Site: brandenburg
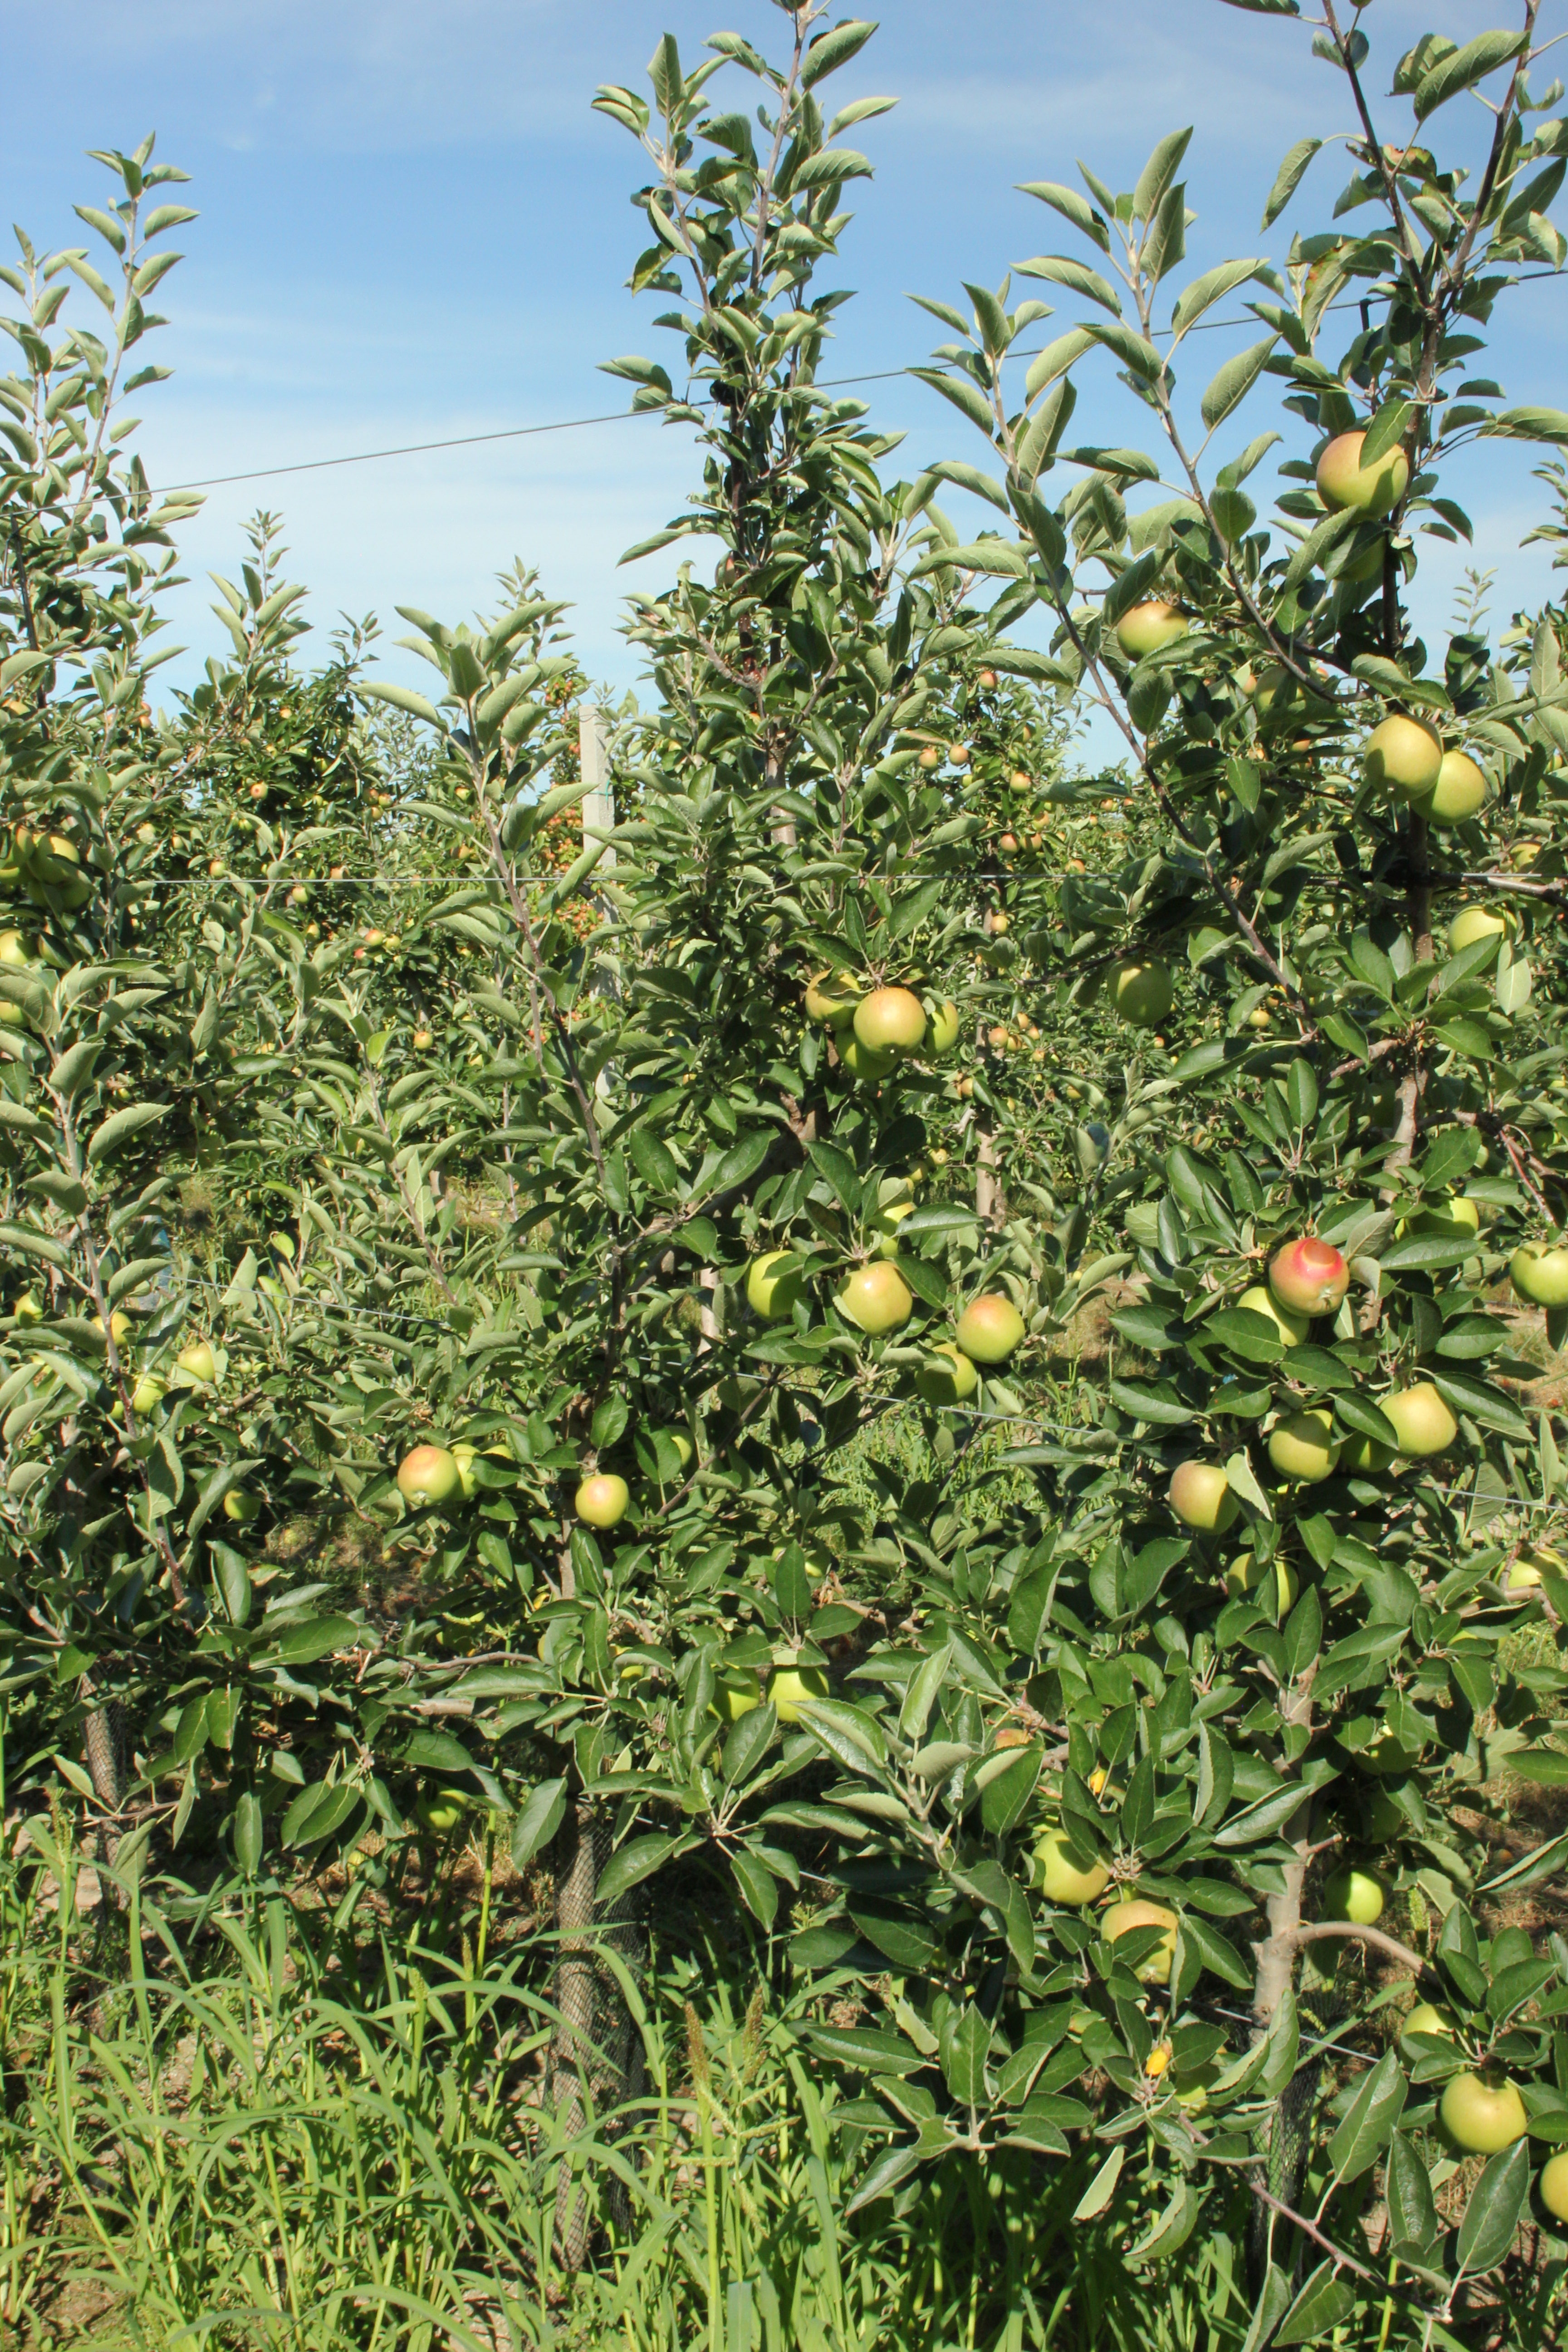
Growth stage (BBCH 77): Development of fruit